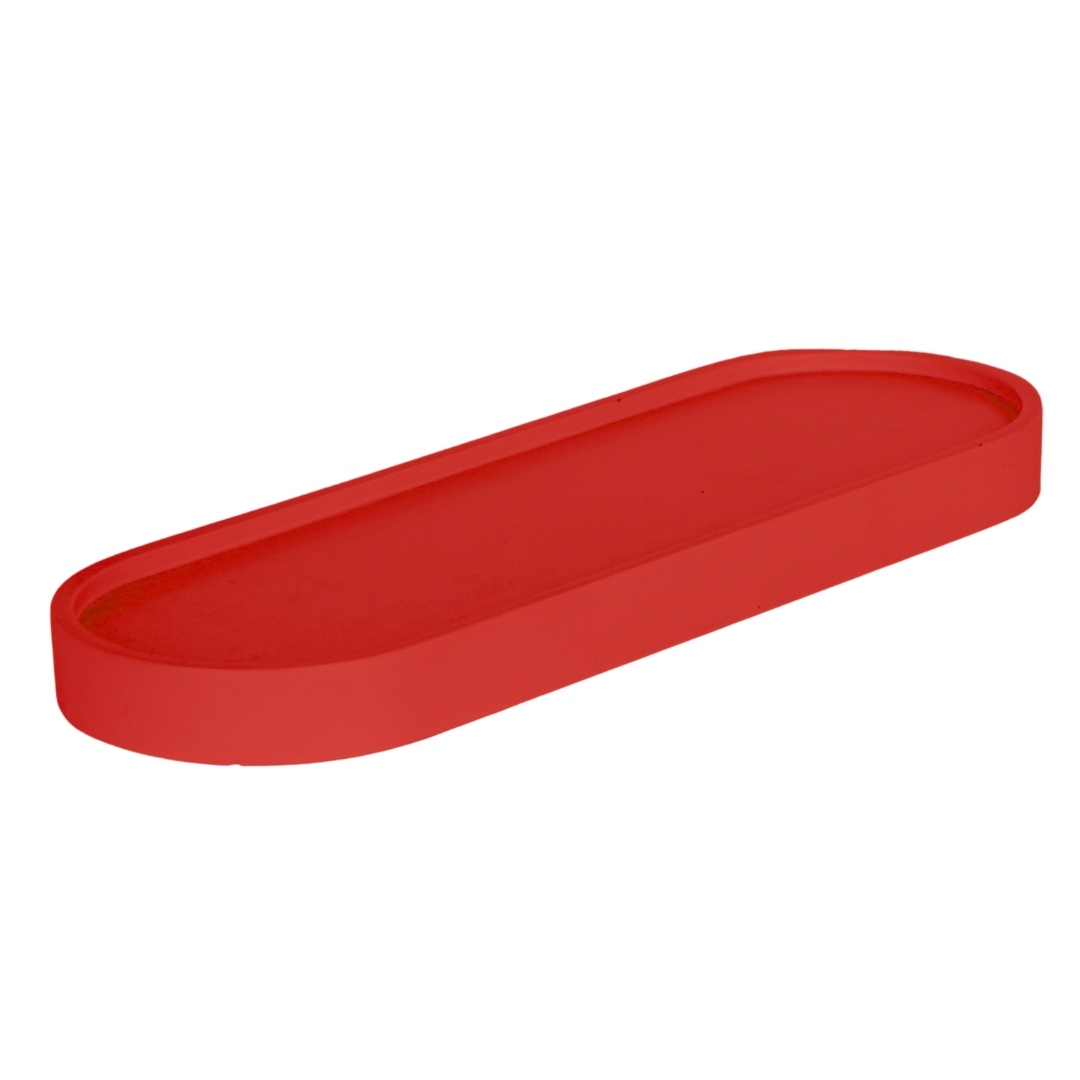
BANDEJA RESINA AMEISE VEGAS VERMELHA
POR AMEISE DESIGN PARA MODALI BABY A LINHA VEGAS É INSPIRADA NO ESTILO VANGUARDISTA DA DÉCADA DE 20. O ART DECO. A BANDEJA VEGAS POSSUI FORMA GEOMÉTRICA BÁSICA. CONFECCIONADA EM RESINA. DESENVOLVIDA PARA ACOMODAR KITS HIGIENE DE FORMA PRÁTICA SEM OCUPAR GRANDES ESPAÇOS. Dimensões da caixa: A: 4,0 L: 32,0 C: 12,0 Peso da caixa: 0,8200kg
Brand: Modali Baby
Category: Baby & Toddler > Diapering > Diaper Kits > Travel Diaper Kits